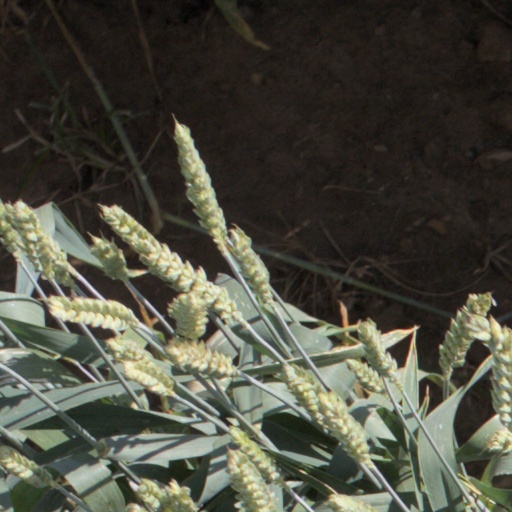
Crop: wheat